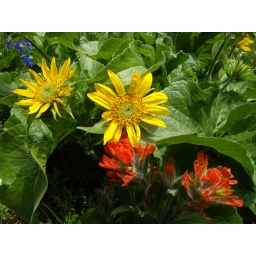
Blue larkspur, yellow balsamroot and orange paintbrush, wildflowers in bloom along the Dog Mountain trail, Columbia River Gorge, Washington